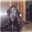
Label: dog